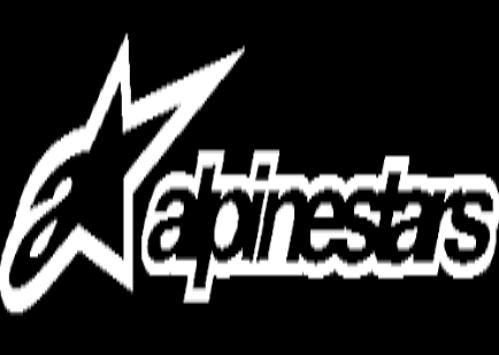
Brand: alpinestars-2
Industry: Clothes